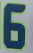
Number: 6